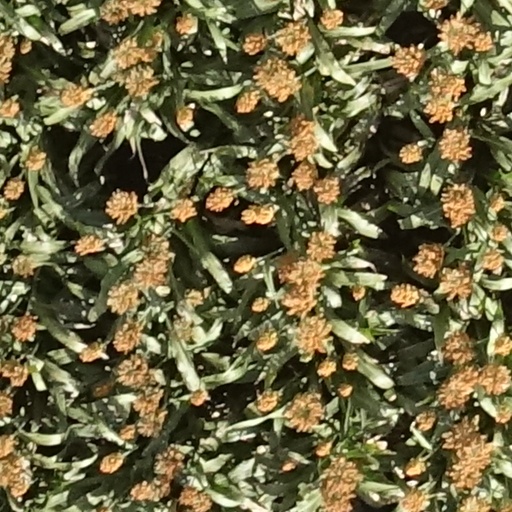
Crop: sorghum